Boris Andreevich Golitsyn

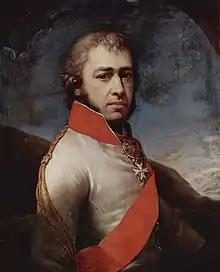
Golitsyn by Johann Baptist von Lampi the Elder, 1797

Prince Boris Andreevich Golitsyn (Russian – Борис Андреевич Голицын ; 15 May 1766 – 30 March 1822) was a Russian nobleman, army officer and member of the Golitsyn family.